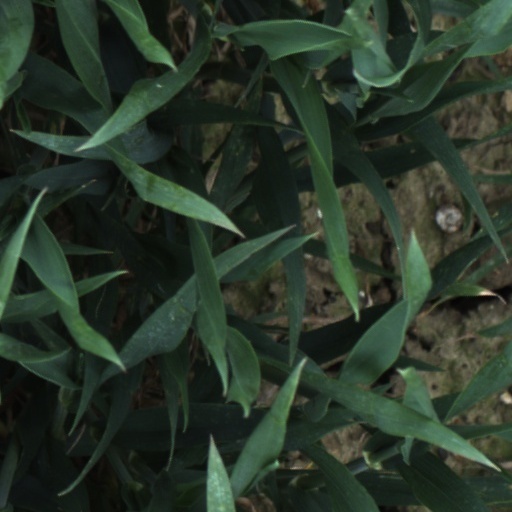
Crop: wheat